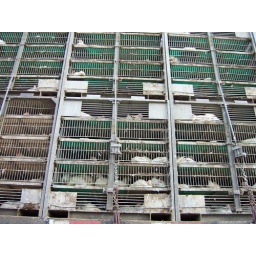
taken from my car window in 0 mph traffic in seattle on the way to gnomedex. oh the smells.